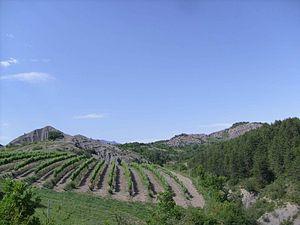
Culture de la vigne sur les hauteurs de Châteauvieux, France.
Le hautes-alpes, appelé vin de pays des Hautes-Alpes jusqu'en 2009, est un vin français d'indication géographique protégée départementale qui a vocation à labelliser, après dégustation, les vins de ce département qui ne peuvent postuler à une appellation d'origine.
Le vin de montagne constitua longtemps une anomalie ampélographique. Les vignes sont des plantes rustiques qui généralement ne trouvent pas de terrain favorable au-delà de 600 à 700 mètres d'altitude, milieu des plus rustiques lui aussi. Cependant les vignerons de certaines régions de montagne ont su sélectionner depuis longtemps des ceps et les adapter à des altitudes beaucoup plus élevées. Ainsi on trouve des vignes dans les zones montagneuses de plusieurs pays comme la France, la Suisse, l'Italie, l'Argentine, le Chili, mais aussi dans tous les pays européens ayant des zones de montagne.